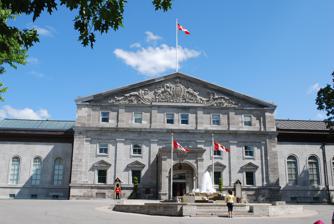
Building: Rideau Hall
Country: Canada
Year built: 1838
Official residence of both the monarch and Governor General of Canada For the television series of the same name, see Rideau Hall (TV series) . Government House Rideau Hall Main façade of Government House General information Architectural style Regency , Norman Revival , Florentine Renaissance Revival Address 1 Sussex Dr. Town or city Ottawa , Ontario Country Canada Coordinates 45°26′38″N 75°41′08″W / 45.443753°N 75.685641°W / 45.443753; -75.685641 Construction started 1838 Cost $82,000 (1868) Client Thomas McKay (1838), The Crown in Right of Canada (1865, 1872, 1899, 1906, 1914, 1925, 2004) Owner The King in Right of Canada Landlord National Capital Commission Technical details Size 9,500 m 2 (102,000 sq ft) Design and construction Architect(s) Thomas McKay , David Ewart , etc. Other information Number of rooms ≈ 175 National Historic Site of Canada Designated 1977 Rideau Hall (officially Government House ) is the official residence of the governor general of Canada , the representative of the monarch of Canada . Located in Ottawa , the capital of the country on a 36-hectare (88-acre) estate at 1 Sussex Drive . The main building consisting of approximately 175 rooms across 9,500 square metres (102,000 sq ft), and 27 outbuildings around the grounds. Rideau Hall's site lies just outside the centre of Ottawa. It is one of two official vice-regal residences maintained by the federal Crown, the other being the Citadelle of Quebec . Most of Rideau Hall is used for state affairs, only 500 square metres (5,400 sq ft) of its area being dedicated to private living quarters, while additional areas serve as the offices of the Canadian Heraldic Authority and the principal workplace of the governor general and their staff; either the term Rideau Hall , as a metonym , or the formal idiom Government House is employed to refer to this bureaucratic branch. Officially received at the palace are foreign heads of state , both incoming and outgoing ambassadors and high commissioners to Canada, and Canadian Crown ministers for audiences with either the viceroy or the sovereign, should the latter be in residence. Rideau Hall is likewise the location of many Canadian award presentations and investitures, where prime ministers and other members of the federal Cabinet are sworn in, and where federal writs of election are "dropped", among other ceremonial and constitutional functions. Rideau Hall and the surrounding grounds were designated as a National Historic Site of Canada in 1977. The house is open to the public for guided tours throughout the year; approximately 200,000 visitors tour Rideau Hall annually. Since 1934, the Federal District Commission (now the National Capital Commission ) has managed the grounds. Name The name Rideau Hall was chosen by Thomas McKay for his villa, drawing inspiration from the Rideau Canal which he had helped construct, though the house was also known colloquially as McKay's Castle . Once the house became the official residence of the governor general, it was termed formally as Government House . However, Rideau Hall stuck as the informal name, and the existence of two names for the building led to some issue: in 1889 the viceregal consort , the Lady Stanley of Preston, was rebuked by Queen Victoria for calling the house Rideau Hall; it was to be Government House, as in all other Empire capitals. Today, however, Rideau Hall is the commonly accepted term for the house, with Government House remaining only in use for very formal or legal affairs; for example, royal proclamations will finish with the phrase: "At Our Government House, in Our City of Ottawa [...]" History McKay villa Floor plan of the original McKay villa superimposed over the present day footprint of Rideau Hall. The building was significantly expanded after its acquisition by the Crown. The site of Rideau Hall and the original structure were chosen and built by stonemason Thomas McKay , who immigrated from Perth, Scotland , to Montreal , Lower Canada , in 1817 and later became the main contractor involved in the construction of the Rideau Canal . Following the completion of the canal, McKay built mills at Rideau Falls , making him the founder of New Edinburgh , the original settlement of Ottawa. With his newly acquired wealth, McKay purchased the 100 acre site overlooking both the Ottawa and Rideau Rivers and built a stone villa where he and his family lived until 1855 and which became the root of the present day Rideau Hall. Locals referred to the structure as McKay's Castle . Even before the building became a viceregal residence, the hall received noted visitors, including three Governors General of the Province of Canada : the Lord Sydenham , the Earl of Elgin , and Sir Edmund Head . It was said that the watercolours of Barrack Hill (now Parliament Hill ) painted by the latter governor's wife, Lady Head, while she was visiting Rideau Hall, had influenced Queen Victoria to choose Bytown (now Ottawa) as the national capital. Also, on 2 September 1860, the day after he laid the cornerstone of the parliament buildings, Prince Edward, Prince of Wales (later King Edward VII ), drove through the grounds of Rideau Hall as part of his tour of the region. Viceregal home Costume ball at Rideau Hall, hosted by Governor General Lord Dufferin at Rideau Hall, 1876 After Bytown was chosen as the capital of the Province of Canada, a design competition was launched in 1859 for a new parliamentary campus. The Centre Block, departmental buildings, and a residence for the governor general were each awarded separately. The winning scheme for Government House was a Second Empire design by Toronto architects Cumberland & Storm . However, it was never built, owing to cost overruns on the construction of the parliament buildings. In 1864, Rideau Hall was leased by the Crown from the McKay family for $4,000 per year and was intended to serve only as a temporary home for the viceroy until a proper government house could be constructed. The next year, Frederick Preston Rubidge oversaw the refinishing of the original villa and designed additions to accommodate the new functions. It was enlarged to three or four times the original size, mostly by way of a new 49-room wing, and, once complete, the first Governor General of Canada, the Viscount Monck , took residence. These additions were opposed by George Brown , who claimed that "the governor general's residence is a miserable little house, and the grounds those of an ambitious country squire." Prime Minister John A. Macdonald agreed, complaining that more had been spent on patching up Rideau Hall than could have been used to construct a new royal palace. Nonetheless, the gatehouse was enhanced by Rubidge and the entire property purchased outright in 1868 for the sum of $82,000. Thereafter, the house became the social centre of Ottawa—even Canada—hosting foreign visitors (the first being Grand Duke Alexis , son of Emperor Alexander II of Russia ), investitures, swearing-in ceremonies, balls, dinners, garden parties, children's parties, and theatrical productions in the ballroom (initiated by the Earl and Countess of Dufferin ), in which members of the household and viceregal family would participate. Probably the largest event held in the ballroom was a fancy dress ball hosted by the Dufferins on the evening of 23 February 1876, which approximately 1,500 guests attended. Rideau Hall from the southeast in 1884 Still, despite the popularity of the events that took place in the building, negative first impressions of Rideau Hall itself were a theme until the early part of the 20th century. Upon arrival there in 1872, the Countess of Dufferin said in her journal: "We have been so very enthusiastic about everything hitherto that the first sight of Rideau Hall did lower our spirits just a little!" In 1893, Lady Stanley, wife of Governor General the Lord Stanley of Preston , said "you will find the furniture in the rooms very old-fashioned & not very pretty [...] The red drawing room [...] had no furniture except chairs & tables [...] The walls are absolutely bare [...] The room which has always been the wife of the G.G.'s sitting room is very empty [...] There are no lamps in the house at all. No cushions, no table cloths, in fact none of the small things that make a room pretty & comfortable." Echoing these earlier comments, the Marchioness of Aberdeen and Temair said upon her departure from Ottawa that Rideau Hall was a "shabby old Government House put away amongst its clump of bushes [...]" A May Day garden party at Rideau Hall, 1898 Various improvements were undertaken over the decades, seeing the first gas chandeliers and a telegraph wire put in, as well as the construction of the ballroom in the same year. By the time Rideau Hall was to live up to its role as a royal home, when its first royal residents— John Campbell, Marquess of Lorne , and his wife, Princess Louise —moved in at the beginning of 1878, many upgrades had been completed. Lorne stated of the hall: "Here we are settling down in this big and comfortable House [ sic ], which I tell Louise is much superior to Kensington , for the walls are thick, the rooms are lathed and plastered (which they are not at Kensington) and there is an abundant supply of heat and light." The princess was not long in Rideau Hall before Fenians posed themselves as a threat to her life and she was ushered back to the UK for both rest and protection. When she returned in 1880, with the Queen greatly concerned for her daughter's safety, it was felt necessary to post extra guards around the grounds of the hall. Princess Patricia of Connaught and Major Worthington at Rideau Hall's skating rink, 1914 Thereafter, members of the royal family would stay periodically at Rideau Hall, if not as governor general then as guests of  the Crown, so that the palace played host to Prince Leopold (later also Duke of Albany) in 1880; Prince George (later King George V) in 1882, 1901, and 1908; Prince Arthur, Duke of Connaught , and Princess Louise, Duchess of Connaught (later also the Duke and Duchess of Strathearn), in 1890 and as the viceregal couple from 1906 to 1912; Princess Louise in 1900; Princess Patricia with her parents from 1906 to 1912; Prince Albert (later King George VI) in 1910 and 1913; Edward, Prince of Wales (later King Edward VIII), in 1919, 1923, 1924, and 1927; Prince George (later also Duke of Kent) in 1926 and 1927; and Prince Henry, Duke of Gloucester , in 1929. A member of the royal family, the Duke of Connaught and Strathearn (grandson of Prince Arthur, Duke of Connaught and Strathearn), lost his life on the grounds of Rideau hall. Theo Aronson , in his 1981 biography of Princess Alice, Countess of Athlone , simply stated that the Duke "was found dead on the floor of his room at Rideau Hall on the morning of 26 April 1943. He had died, apparently, from hypothermia." The diaries of Sir Alan Lascelles , King George VI's private secretary, published in 2006, recorded that both the regiment and Athlone had rejected him as incompetent, and he fell out of a window when drunk and perished of hypothermia overnight. Second World War Left to right: Queen Elizabeth , King George VI , Governor General the Lord Tweedsmuir , and the Lady Tweedsmuir at Rideau Hall on 20 May 1939 When King George VI and his consort , Queen Elizabeth , arrived at Rideau Hall on 19 May 1939, during their first royal tour of Canada , official royal tour historian Gustave Lanctot stated: "When Their Majesties walked into their Canadian residence, the Statute of Westminster had assumed full reality: the King of Canada had come home." The King, while there, became the first monarch of Canada to personally receive the credentials of an ambassador, that being Daniel Calhoun Roper as the representative of the United States . It was thought for a time, after the outbreak of the Second World War , that the King, Queen, and their two daughters— Princesses Elizabeth and Margaret —would move permanently to Canada for the duration of the conflict in Europe; though, Hatley Castle , in Colwood, British Columbia , was purchased by the King in Right of Canada for this purpose, instead of using Rideau Hall. However, it was decided that the royal family leaving the United Kingdom at a time of war would be a major blow to morale and they remained in Britain. During the war, the palace became the home in exile of a number of royals displaced by the invasions of their respective countries back in Europe. Among the royal guests were Crown Prince Olav (later King Olav V) and Crown Princess Märtha of Norway ; Grand Duchess Charlotte and Prince Felix of Luxembourg ; King Peter II of Yugoslavia ; King George II of Greece ; Empress Zita of Austria and her daughters; as well as Queen Wilhelmina of the Netherlands , her daughter, Princess Juliana (later Queen Juliana), and granddaughters, Princesses Beatrix (later Queen Beatrix), Irene , and Margriet . Though the resident governor general's wife, Princess Alice, Countess of Athlone , could do little to add her personal touch to Rideau Hall, due to rationing and scarce supplies, she put many of the other royal ladies to work making clothing for those who had lost their homes in the Blitz . It was then in 1940 that the governor general's office in the East Block of Parliament Hill was closed and moved to Rideau Hall. In December 1941, Winston Churchill arrived at the hall, where he presided over British Cabinet meetings via telephone from his bed. Postwar and closed gates In the state dining room, Queen Elizabeth II (seated, centre) presides over a meeting of the Privy Council , including Prince Philiip (to her left) and Prime Minister John Diefenbaker (at her right) At the end of the global war, the first peacetime ball at Rideau Hall was held for President of the United States Dwight D. Eisenhower , after which life within the household returned to normal. The transition from war to peace was marked by the appointment as governor general of the Viscount Alexander , whose son, Brian, reportedly used the portraits of former governors general throughout the hall as targets for his water pistol . During Alexander's tenure, Government House's first post-war Canadian royal visitors were the heiress presumptive to the throne, Princess Elizabeth, Duchess of Edinburgh (later Queen Elizabeth II), and her husband, Philip, Duke of Edinburgh , who came in late 1951 and, amongst other activities, took part in a square dance in the ballroom (replete with checked shirts). Churchill, once again Prime Minister of the United Kingdom, returned to Rideau Hall in January of the next year, where, sprawled on a sofa with a cigar in one hand and a brandy in the other, he persuaded Alexander to join the British Cabinet. With the death of the King only a month following Churchill's 1952 visit, the front of Rideau Hall was covered with black bunting as a sign of mourning . As one of his last acts as king of Canada, George VI appointed Vincent Massey as not only the first Canadian-born viceregal resident of his Canadian home, but also the first who was single, with Massey having been widowed two years prior to his installation; his daughter-in-law, Lilias, thus acted as Chatelaine of Rideau Hall . Massey spoke of Rideau Hall as "a piece of architecture that might be regarded as possessing a certain lovable eccentricity," in spite of "some of the most regrettable pieces of furniture I have ever seen." Elizabeth II with her Cabinet inside Rideau Hall, 1967 The number of formal occasions at Rideau Hall increased through the 1950s and 1960s, as Canada's diplomatic corps increased and the country gained greater international standing; visitors during Massey's tenure included Queen Juliana, President Eisenhower, Emperor Haile Selassie I of Ethiopia , Jawaharlal Nehru , and the presidents of Germany , Italy , and Indonesia . With the greater ease of travel, more members of Canada's royal family visited as well, including the Queen Mother; Princess Mary, Princess Royal ; Katharine, Duchess of Kent ; Princess Margaret, Countess of Snowdon; Prince Philip, Duke of Edinburgh; and, in 1957, Elizabeth was again in residence, though for the first time as queen. It was during that stay that the Queen made her first-ever appearance on live television ; from Rideau Hall, on 13 October ( Thanksgiving Day ), she delivered an address to Canadians, aired on the Canadian Broadcasting Corporation . The Queen also stayed in her Ottawa government house and held audience with an influx of 53 foreign heads of state and government during Expo 67 , held in Montreal, and Canada's centennial celebrations . During the October Crisis in 1970, Rideau Hall was heavily guarded for a number of weeks, due to the threat from the Front de libération du Québec , who had planted bombs and conducted kidnappings in Quebec during the crisis. Governor General Jeanne Sauvé hosting a garden party outside Rideau Hall in 1985 The relatively free access to the grounds, which had been traditionally allowed since 1921 and enjoyed by tourists and local neighbours alike, ceased during Jeanne Sauvé 's time as governor general from 1984 to 1990; access was granted only through invitation, appointment, or pre-arranged tours on certain days. The decision to do so was based on concerns expressed by the Royal Canadian Mounted Police and the National Capital Commission for the security of the vicereine and brought Rideau Hall in line with other official residences, including 24 Sussex Drive and Buckingham Palace, that did not allow public access. However, Sauvé was reported to have also been personally concerned for her safety, saying: "I'm worried about those crazy men out there." This caused controversy not only because Sauvé had contradicted her earlier statement about Rideau Hall, wherein she said: "oh yes, definitely, it has to be open," but also because it denied Ottawa residents the use of the grounds. One group formed under the name Canada Unlock the Gate Group and asserted the closure was more due to Sauvé's selfish desire for privacy than any real security risks; The Globe and Mail reported in 1986 that the group planned to boycott the Governor General's annual garden party because of what they called her "bunker mentality". Sauvé's successor, Ray Hnatyshyn , reopened Government House and its gardens to the public. Sauvé also entertained a plan suggested by management consultants Price Waterhouse to move from Rideau Hall into Rideau Cottage , both for privacy and cost savings. 21st century Governor General David Johnston with his newly sworn-in Cabinet in the ballroom of Rideau Hall, 4 November 2015 Julie Payette did not take up residence in Rideau Hall during her tenure since, at the time of her appointment in October 2017, renovations that are part of a long-term plan toward 2067 were underway. In particular, the private apartments of the palace were being altered to provide a "sense of privacy and intimacy". Payette instead moved into 7 Rideau Gate , the residence, immediately outside the main entrance to the Rideau Hall grounds, normally reserved for dignitaries on official visits to Canada. Though the alterations to the viceregal family suite were complete by March 2018, further renovations to improve accessibility began immediately after. There was an intent for Payette to move to Rideau Hall in the summer of 2019, but she spent the summer at the Citadelle of Quebec . Governor General Julie Payette and Abdul Jailani, ambassador-designate of Indonesia during a presentation of credentials ceremony at Rideau Hall, 2019 The grounds were again closed through much of 2020 due to the COVID-19 pandemic . During that period, on 2 July, a former Canadian soldier and businessman from Bowsman, Manitoba , drove his truck through Thomas Gate, a pedestrian entrance in the fence surrounding the park. He continued in his vehicle approximately 120 metres along the path beyond before proceeding further on foot, hiding in the rose garden for a few minutes and then moving on towards the greenhouses behind Rideau Hall itself. Groundskeepers noticed the intruder and the Royal Canadian Mounted Police were eventually called. The man, who the police noted was armed, was arrested without incident. Neither the Governor General nor the Prime Minister, who is using Rideau Cottage as a temporary residence while 24 Sussex Drive is under renovation, were on the Rideau Hall property at the time. According to a preliminary investigation by the RCMP, the man intended to have the Prime Minister "arrested" for recent policy decisions. Function Governor General David Johnston holds an audience with Prime Minister of India Narendra Modi in Rideau Hall's large drawing room, 15 April 2015 Rideau Hall's main purpose is to house the governor general of Canada and his or her offices, including the Canadian Heraldic Authority . It is also the residence of Canada's monarch when he is in Ottawa. and has a royal and viceregal household to support the sovereign and governor general, comprising a maître d’hôtel , chefs , footmen , valets , dressers, pages , aides-de-camp (drawn from the junior officers of the Canadian Armed Forces ), equerries , and others. The majority of Rideau Hall's area is dedicated to affairs of state; only 500 m 2 (5,400 sq ft) of the total 9,500 m 2 (102,000 sq ft) given to private living quarters. Some 200 events are held at Rideau Hall every year, most being Canadian award presentations and investitures. In this way, the palace is where prime ministers and other members of the federal Cabinet are sworn-in and federal writs of election are dropped, among other constitutional functions of the governor general. Heads of state and government , both incoming and outgoing ambassadors and high commissioners to Canada, and Canadian Crown ministers and loyal opposition leaders are received at Rideau Hall for audiences with either the viceroy or the sovereign, should the latter be in residence. Although there is a state dining room in Rideau Hall, state dinners and luncheons are usually held in the larger ballroom or tent room. In setting up for a formal meal, a measuring stick is used to set the tableware and locate the charis relative to the tables uniformly. The ingredients and wines are "100 per cent Canadian [...] reflecting Canada's many cultures." The residence is also open to the public, running a visitors' program and free tours of the state rooms throughout the year, as well as educational tours for students; it is the only one of the six official residences in the National Capital Region that is publicly accessible. A visitors' centre is on the grounds, adjacent to the main gate. Rideau Hall takes part annually in Doors Open Ottawa and children may trick-or-treat at the house each Hallowe'en . Architecture Floor plan of the main level of Rideau Hall, showing the various accretions onto the original McKay villa The original 1838 structure was relatively small; only two storeys tall with a full-height, central, curved bay, and an accordingly curved pediment on top, the villa was designed by Thomas McKay (who had also designed and built Earnscliffe ) in a Regency style , inspired by the work of architect Sir John Soane , who had himself designed a never-realised government house for the then capital of Upper Canada , York , in 1818. Unlike the present arrangement, the rooms of the McKay villa for entertaining, sleeping, and service were dispersed throughout the two floors of the structure, with the main parlour on the second level, in an oval room behind the curved, south bay, which National Capital Commission Chief Architect David Scarlett said in 2014 was made in such a shape so as to display the advanced abilities of McKay's stonemasons. The main entrance to the house was on the west side and opened into a hall with stairs to the upper floor directly ahead. Along the south front were a library, a dining room, and a boudoir, all with French doors opening onto a narrow balcony ; the dining room was served by three of these doors, one of which now opens into the tent room's antechamber, one into the long gallery, and one that still opens to the outside. The French door originally opening from the boudoir is today the window of the Pauline Vanier room. The Monck wing in 2018; the verandah was removed between 1911 and 1939 A 1911 image showing the Monck wing (left), the Grey addition (centre right), with the bowed front for the governor general's study, and the Minto wing (far right) Initially rented from the McKay family as a temporary accommodation for the Canadian viceroy, the house has since been expanded numerous times. The Viscount Monck oversaw the first addition to the villa in 1865: a long wing extending to the east and built in a style that, while attempting to be harmonious with the original, was intended to resemble the governor general's residence in Quebec, Spencer Wood , which Monck greatly preferred over Rideau Hall. The extension was thus done in an overall Norman style of design that was typical in Quebec at the time, and had a similar long, covered verandah , a cross hall, and a new staircase capped by an ornate stained glass lantern . The exterior walls were clad in ashlar limestone masonry and the roof in cedar shingles until replaced by copper in 1913. In 1872, during the tenure of the Earl of Dufferin, the indoor Tennis Court and the ballroom were added to the western end of the house, arranged to the south and north, respectively, of the main entrance. The ballroom is a structure of heavy timber framing with brick infill and finished stone exterior. Then, when the Earl of Minto arrived in 1898 with his large family and household, the Minto wing was constructed on the east end of Rideau Hall and was completed in the following year, though this was again intended to only be a temporary measure until a proper government house could be built. Minto's successor, the Earl Grey , added the governor general's study to the far east end of the Monck wing, thus symmetrically balancing out the curved bay and pediment of the original McKay villa to the west. Images of the west facade of Rideau Hall before (above) and after (below) the addition of the Mappin block in 1914. One of the greatest alterations to the form of Rideau Hall came in 1913, with the construction of the Mappin block as a link between the ballroom and what was then the tennis court (today the tent room), as well as to disguise the misalignment between those two structures. As such, Chief Dominion Architect David Ewart designed the Mappin block in an "adapted Florentine architectural style ", using limestone ashlar , and extended that over the flanking wings by re-facing them and harmonizing their window and cornice heights. The Mappin block itself is three storeys in height, and its front is divided by pilasters into five bays , with the central one slightly wider than the equal other four. The windows on the main floor are each surrounded by smaller pilasters beneath a triangular pediment formed by keel moulding geisons , while the second level windows are each simply framed by astragal moulding broken at the top by a keystone . A heavy entablature separates the second and third levels, atop which sits less pronounced pilasters and simply framed windows, with the entire facade capped by a narrow cornice and a pediment with a tympanum that bears a bas relief of the Royal Arms of the United Kingdom (believed to be the largest rendition in the Commonwealth ). (Clockwise from top) the porte-cochère of the Queen's Entrance, seen behind; the escutcheon of the Arms of Canada in 1868 as carved into a stone atop the porte-cochère; the chandelier light fixture and herringbone brickwork in the porte-cochère's vault Rideau Hall's main entrance is part of the Mappin block. To honour Queen Elizabeth II, the doorway was, on 1 July 2017 (the sesquicentennial of Confederation , in the 65th year of Elizabeth's reign), named the Queen's Entrance by Governor General David Johnston in a ceremony attended by Prince Charles and his wife, Camilla, Duchess of Cornwall . The bronze grilles on the doors are formed into a geometric pattern meant to represent infrastructure associated with settlement, including the Canadian Pacific Railway , while circular etching on the glass panels evokes indigenous cultures and the vertical lines echo paintings by Tom Thomson . The exterior handles are each fashioned from paired bronze dowels with elements, attached at top and bottom, formed from the same metal to appear as twigs. Inside, the push-plates, also of bronze, each have one of the supporters from the Royal Coat of Arms of Canada carved into them. Affixed to the exterior wall next to the entrance is a plaque made of forged and carved bronze shaped to appear as seven short, vertical planks of driftwood joined by a horizontal scroll in polished brass, bearing the words The Queen's Entrance / Entrée de la reine , under the crowned royal cypher of Elizabeth II. These pieces, along with the grilles, were made by artist and blacksmith Cairn Cunnane. For formal arrivals at the main door, this addition also included a porte-cochère with three arched openings between columns resting on the foundations of posts that supported the McKay villa's porte-cochère. The centre opening is topped with a carved stone rendition of the shield of the Royal Arms of Canada as it appeared between 1868 and 1870. All the arches can be fitted during the winter with fanlights and glass doors to provide an enclosed space in which to exit cars. On the third floor of the Mappin block is the apartment for aides-de-camp. It is from the kitchen within that apartment that the flagpole can be reached via a ladder and an attic space. Further projects that were completed by 1914 were the enargement in 1912 of the state dining room and addition of the long gallery to the east of the tent room. Off the long gallery is the verandah, added in 1927. It is a simple, stucco-clad structure containing one room with large windows and French doors overlooking the upper terrace lawn in the corner between the Dufferin and Monck wings. Between the windows are half-round and flat classical pilasters. A set of stairs leads from the French doors to the upper terrace. The royal coat of arms of the United Kingdom carved into the tympanum of the pediment atop the Mappin block in 1914, seven years before the creation of the Royal Coat of Arms of Canada . Evidence of the 2006-2007 restoration can be seen in the mismatched colouration of the stones in the hood mould . An accessible entrance—opened by Anne, Princess Royal , and named after her—was added in 1982 and the Minto wing was eventually converted from residences to offices. Then, at the prompting of Governor General Michaëlle Jean , the main facade of Rideau Hall underwent a major renovation through 2006 and 2007, overseen by the National Capital Commission, which has been responsible for the maintenance and upkeep of the building and its grounds since 1986. Masonry was treated and restored, the original sash windows rehabilitated and stripped of their lead paint, and the copper roof of the Mappin wing was repaired. This was the first time any considerable work had been done on the front façade since the 1960s. A project began in 2012 to replace the building's climate control system —consisting of three large external chillers and multiple window-mounted air conditioners —with a geothermal heating and cooling system, expected to supply approximately half of the building's heating requirements during winter, until the geothermal system is expanded in future. The hall was designated as a classified heritage property by the Federal Heritage Buildings Review Office in 1986, giving it the highest heritage significance in Canada. Decor and furnishings Rideau Hall has long been a collection point for Canadian art and cabinetry. As early as the first viceregal inhabitants, the hall has held pieces by prominent Canadian cabinet makers, such as Jaques & Hay of Toronto , James Thompson of Montreal, and William Drum of Quebec. Originally, the interior decoration was heavily Victorian , with many Rococo influences. Renovations, however, have turned the interiors into predominantly Georgian spaces, with Adam and Palladian elements. Until the 1960s, the contents and colours of the house changed with each successive royal and viceregal family; the consort typically seeing it as her duty to update Rideau Hall to suit both her personal and contemporary tastes. The long gallery features Chinoiserie decorations collected by the Marchioness of Willingdon Today the rooms are furnished both with elements from the history of the residence as well as art and other objects that showcase contemporary Canadian culture. The long gallery's Chinoiserie decoration was restored in 1993 at the direction of Gerda Hnatyshyn, wife of Governor General Ray Hnatyshyn, putting back much of the furniture and artifacts that had been collected by the Machioness of Willingdon throughout her tour of China in 1926. The space, used to greet and host functions for ambassadors and high commissioners to Canada, now contains five carpets donated by the Hongkong and Shanghai Bank and a Steinway & Sons baby grand piano that belonged to Glenn Gould . Other consorts left their mark on Rideau Hall, such as Princess Louise's painted apple branches on a 6-panel Georgian door (into the room adjacent to the Pauline Vanier room) in the first-floor corridor and Nora Michener's donated collection of Inuit sculpture. Governor General Adrienne Clarkson and her husband, John Ralston Saul , not only oversaw the extensive repainting of the state rooms from a consistent white to more historically accurate and polychrome palette, but also worked with Ontario potter Bill Reddick to develop Rideau Hall's first Canadian porcelain state dinner service. Since Vincent Massey's time as governor general, the viceroy has worked closely with the Department of Public Works and Government Services in repairing and refurbishing Rideau Hall; the department now provides a more systematic approach to the maintenance of the palace, with a full-time building manager in charge of the project. The National Capital Commission is charged with the decoration of the rooms; since 2004 the commission has undertaken a project to restore many of the salons and other state rooms to the period in which they were first built. McKay villa and Mappin block (Clockwise from top) the reception room of Rideau Hall, showing original windows of the McKay villa (right), now blind ; the three original McKay villa French doors in the reception room; the Edwardian-style entrance hall inside the Mappin wing; the door across from the top of the stair enters into the reception room The sole remaining part of the original McKay villa is the reception room on the ground floor and the royal suite directly above. The former was created in 1913 by removing the interior partitions of the villa; the baseboards, mouldings, and trims date from that era. It is where small ceremonies and presentations take place, while the latter is an oval room that was previously the drawing room of the original McKay villa and was subsequently used as a ballroom, a studio, and a study before becoming the monarch's bedroom. Some signs of the McKay house are still visible, notably in the now blanked window on the north wall of the reception room and the ornate plaster ceiling in the royal suite. Directly west of these rooms is the Edwardian Mappin wing, which contains the entrance hall. Its walls are partly panelled, partly clad in marble; the lower floor covered in mosaic tile and the upper with wood. The two levels are connected by a wide, white marble, central stair; to each side, at the upper landing, are marble guards with ornate, Neoclassical balustrades . Across from the top of the stair is a door to the reception room. In 2012, bronze and art glass handrails, funded by a private donation from Rouge Herald Extraordinary Roger Lindsay and commissioned by the National Capital Commission, were added to each side of the stair to both improve accessibility and commemorate the Diamond Jubilee of Queen Elizabeth II . As such, bronze plaques bearing the Queen's royal cypher , the dates 1952 and 2012, and the words vivat regina ( Latin for 'Long live the queen') were affixed to the bases of the marble stringers on either side of the staircase. The proportions and configuration of the handrails were inspired by the Edwardian architecture of the entrance hall and the decorations were intended to "evoke the nation's history, without resorting to conventional iconography." To express the work of the human hand as well as that of machines, the handrail comprises both forged or hand-tooled , fluidly shaped components—the branch-shaped bars, volute brackets, the icy, flowing patterns etched on the narrow art glass panels—with rectilinear, stock, machined -bronze pieces. This meeting of nature and human creation "stands for the tie between Canada's evolution as a country and the landscape that nurtured it." The shield of Roger Lindsay's coat of arms is affixed discreetly to the lower newel post, on the north side of the stair. The Royal Window in the entrance hall The Viceregal Window in the entrance hall On the opposite wall, to the left of the entrance, is the Royal Window—a stained glass piece commemorating the 40th anniversary of the accession of Elizabeth II to the throne, displaying, between the Queen's Canadian royal standard above and the Great Seal of Canada below, the monarch's coat of arms for Canada surrounded by the shields of each of the provincial coats of arms. Additionally, in the top two corners are images of Elizabeth's royal cypher, balancing out representations of the Sovereign's badges for both the Order of Canada and the Order of Military Merit in the bottom two corners. Another stained glass window is found to the right of the entrance, marking the first appointment of a Canadian-born governor general; the viceregal position is symbolized by a crowned lion holding a maple leaf and surrounded by the shields of the arms of the first seven persons to hold the post. The Dufferin wings Book-ending the Mappin wing are the tent room—used for slightly less formal gatherings—and the ballroom—the centre of state life at Rideau Hall. It is in the latter space that honours and awards ceremonies take place and members of the Cabinet are sworn in; as such, it is the second most photographed and televised room in Canada, preceded only by the House of Commons . The ballroom is also where ambassadors present their diplomatic credentials and large-scale state dinners are held; some 60,000 meals are served in the ballroom every year to up to 130 guests per function. The room can accommodate 350 people for functions not requiring tables. Both the tent room and ballroom were added during the tenure of the Earl of Dufferin . The ballroom, with the Sovereign's Wall the far end The ballroom's ornamental moulding A double-height space, the ballroom is lined with tall, arched windows placed between rectangular pilasters that are topped with gilt, acanthused capitals. Cable moulding trim surrounds most of the openings and, around the perimeter of the room, at the intersection of walls and ceiling, is a deep and ornate plaster crown moulding formed by a godroon textured frieze and a heavy dentiled bed-mould between layers of talon and gorge mouldings. Above this is the Victorian, lacunar, clear span vaulted ceiling, from the centre of which hangs a one- ton chandelier , containing 12,000 pieces of Waterford Crystal , that was presented by the British government on Victoria Day in 1951 as a token of gratitude for Canada's role in World War II. The north wall, known as the Sovereign's Wall, is solid and used to display portraits of monarchs or other large paintings. Also, in an alcove off the antechamber to the ballroom is a stained glass window that celebrates the excellence of Canadian performing artists and the establishment of the Governor General's Performing Arts Awards. The present décor in the ballroom— powder blue walls with beige marbleized pilasters, cream trim, and shades of peach , cream, and old gold on the ceiling, all with gilt highlights—was implemented by Adrienne Clarkson when she was the Queen's representative between 1999 and 2005. By stripping away a more monochrome palette that had been applied to the room in the 1970s, this restored the ballroom to a scheme closer to the original that was in place when the room was first completed in 1872. The carpet, which was the last element of the ballroom's seven-year restoration project, is in "mixed tones of gold, cream, and blue-green," with a lattice pattern over the body of the rug and a twisting acanthus leaf pattern (matching the pilaster capitals) around the border. It was hand-woven , using the low cut and loop technique, by Miritech Carpets in Kitchener - Waterloo, Ontario , which is the only Canadian-owned mill in the country. Miritech also produced the rug in the state dining room. The previously used rug, in place for 16 years, was cut up and reused in secondary rooms and other residences. The new rug covers a floor made of oak set in a herringbone pattern . The tent room's appearance is drawn from the early use of striped fabric draped on walls The appearance of the tent room is inspired by the earlier use of striped fabric, draped on the walls and hung in swaths from the ceiling, in order to temporarily transform what was normally the tennis court into a hall for banquets and parties. The room today has a wall covering of vertically striped, red and gold fabric with a padded backing, which rises to meet the same fabric, hung in a swag fashion outwards from a single coffer in the centre of the ceiling and trimmed around the perimeter of the room with a scallop edged valence of simple passementerie and tassels . This gives the space an overall resemblance to the interior of a large tent . The west wall of the room is broken by series of windows, each paired with a double door into the long gallery on the opposite wall, and, between them, a continuous frame and panel wainscoting . All this woodwork, including the door frames and other trim, is painted in a gloss white to contrast with the textured and patterned wall fabric. Monck wing The Pauline Vanier room contains furniture and other cabinetry works crafted by Canadians Within the Monck wing, built between 1865 and 1866, are other living quarters and drawing and dining rooms generally for non-state affairs, such as the Pauline Vanier room, a small sitting room where informal meetings are held with visiting heads of state and other officials. The room was originally created in the 1960s by Pauline Vanier out of an old aide-de-camp smoking room , giving the space pine panelling and filling it with antique furnishings from Quebec. However, it was later again refurbished to remove the tongue and groove planks Vanier had installed and which were said to be reminiscent of suburban basement panelling popular in the 1970s. The Pauline Vanier room today contains furniture and other cabinetry works by Canadian artisans, as well as works by Canadian artists such as Kenojuak Ashevak , Emily Carr , and Norval Morrisseau . For more formal gatherings both before and after state events, as well as for entertaining visiting heads of state and their party, the large drawing room, on the south side of the Monck wing, is used. Previously called the red salon, the space underwent thorough renovations in 1901, updating it to the Edwardian style that was popular at the time, giving it boiserie panelling formed from plaster mouldings, a layered crown moulding, as well as windows and doors with chambranled montants, the latter openings also equipped with moulded, classical overdoors . On the walls of the drawing room are hung portraits depicting the viceregal consorts of previous governors general. Directly across the hall from the large drawing room is the state dining room, which is reserved for state dinners for visiting heads of state with smaller parties, with the table seating a maximum of 42 guests. in 1909, the dining room, too, was renovated to a similar Edwardian look, but its present day layout did not emerge until the late 1940s, after various subsequent renovations. The sterling silver sets on display in this room are on loan from Buckingham Palace . Governor General Adrienne Clarkson (right) with Russian president Vladimir Putin (left) in the governor general's study, 2000 Governor General the Earl Grey in the governor general's study, 1909 The governor general's study sits at the far east end of the Monck wing's ground floor, next to another study allocated for the viceroy's consort. The former is panelled in carved wood that was installed when the room was constructed in 1906, with the names of each governor general applied in succession around the room, below the dado rail and a rendition of the sovereign's arms for the United Kingdom as a focal piece above the fireplace (reflecting the era in which the room was fitted). When the prime minister arrives for an audience with the governor in the latter's study, he or she uses the dedicated prime minister's entrance, which is on the north side of the Monck addition, and opens into the easternmost of the wing's two staircases, from which it is only a short walk to the viceroy's office. Across from the study, the library contains a complete collection of Governor General's Literary Award winning works. [ n 1 ] This room began as a bedroom for Lady Monck, later becoming the governor general's office, a boudoir, the military secretary's office, a smoking room, a flower room, and a card room, before being assigned its current role in 1952. Further, the Monck wing houses another, smaller drawing room and a billiard room. The viceregal suite, consisting of a study/living room, a large bedroom, and a kitchenette, is at the far west end of the upper floor. Also on the second level is the royal suite (the bedroom being the former parlour of the McKay villa) and the other guest bedrooms, each being named for a former British governor. The descendants of these men were approached in the 1990s with a request for donations of historical memorabilia, to which, amongst others, the Devonshires—relations of the ninth Duke of Devonshire —responded with a Regency mirror that had been used at Chatsworth House . On that floor is also a chapel , installed during the Michener period, and which was made ecumenical and opened on 2 July 1967, in the presence of Queen Elizabeth II, for both Anglican and Roman Catholic services. Art (Clockwise from top) works of art in the antechamber to the ballroom; a Haida carving in the Pauline Vanier room; the portrait of Governor General Jeanne Sauvé by Cleeve Horne Originally, most of the art in Rideau Hall was the personal property of the incumbent governor general and, as with much of the furnishings, was removed upon the end of the viceroy's commission. Starting in the 20th century, however, more and more pieces, including objets d'art , paintings, sculptures, books, furnishings, and rugs, were added to the dedicated Crown Collection for Government House, either through gifts or purchases; for instance, in 1946, Sir James Dunn presented the Crown with two paintings by Johann Zoffany . Today the collection of furnishing, art, and artifacts at Rideau Hall is composed of private gifts from the Canada Fund (a foundation created by the government of Canada) and the Friends of Rideau Hall. The pieces, though predominantly Canadian in origin—including works by Lawren Harris , Emily Carr , Jean Paul Lemieux , Bill Reid , William Kurelek , Jean-Paul Riopelle , and Allen Sapp —also represent the Far East, Europe, and other regions and can be arranged thematically, such as the Asian-influenced pieces in the long gallery and the portraits of Canadian governors general in the reception room. The Crown Collection works on display are also usually augmented with approximately 100 art pieces and antiques on loan from various museums, galleries, and private collections; this continues a tradition started in the 1930s, when the National Gallery lent pieces to the viceroy at the time, the Earl of Bessborough . In Adrienne Clarkson's words, "the mix of furniture and other objects here now reflects the country, the people who came and settled here, and became part of the Canadian story." {{{annotations}}} A copy of George Hayter 's portrait of Queen Victoria in the tent room Additionally, since the time of Clarkson's appointment, themed artistic exhibitions have been mounted at Rideau Hall, such as that during the tenure of Michaëlle Jean wherein the show "Body and Land" featured select silkscreen prints from the artist's book The Journals of Susanna Moodie by author Margaret Atwood and artist Charles Pachter. What had been praised during Clarkson's tenure, however, was soon critiqued when it was revealed that into Jean's appointment, Rideau Hall's interpretation and exhibition planner, Fabienne Fusade, was removing from sight the portraits of Canada's past and present sovereigns and other members of the royal family, in order to fulfill Jean's wish to make the vice-regal residence a showcase for Canadian art and give "a strong image of Canada"; [ n 2 ] the portrait by Jean Paul Lemieux of Queen Elizabeth II and the Duke of Edinburgh that had for decades dominated the focal wall of the ballroom was shifted to the rear wall, thereby bumping the copy of George Hayter 's state portrait of Queen Victoria that had hung there to the tent room, where the portraits of Canada's British governors general had been collected together. These moves and removals were criticized by the editorial board of the National Post , as well as other journalists, [ n 3 ] as having "demoted and ghettoized" history in order to "siphon off the great symbolic power of the monarchy, to further [the staff's] particular tastes and agendas," noting that Rideau Hall should not be used "primarily [as] an art gallery." Grounds (Clockwise from top) sentries from the Governor General's Foot Guards at the entrance of the property; the sign at the main gate; the wrought iron fence as it runs along Princess Avenue Rideau Hall's 0.36-square-kilometre (88-acre) contains uniquely Canadian landscapes designed in the natural and formal styles , including broad lawns, groves of trees (there are over 10,000 trees on the property ), and meandering roads and pathways. The property is surrounded by a 2,500-metre-long (8,200 ft) Victorian style cast iron and cast stone fence put up from 1928 into the 1930s. The Main Gate and adjacent Gate Lodge were designed by Frederick Preston Rubidge and constructed between 1867 and 1868; the gates themselves were produced by William Glendinneng Manufacturer of Montreal. The light fixtures atop the piers to either side of the gate were added at a later date. These elements, the Gate Lodge, and the fence and other gates were together designated as a federal heritage building on 16 January 1987. The piers and ironwork of the perimeter fence were modelled on those of the Main Gate. The entire site is divided into five distinct areas: the wooded entrance park (trees, groundcover, daffodils , and lawn), the open parkland (meadow), the sugar bush , the ornamental gardens , and the farm (out-buildings and open area). The last once included a herd of cattle and fields used to grow hay, but today the only remaining agricultural ventures are the vegetable and herb gardens that have been worked since the time of the McKay family. From these fields, plants, fruits, and edible flowers are used in the palace kitchens, and a greenhouse and flower garden provide flowers for the hall and other government buildings in Ottawa. Further, during the early spring months, the maples throughout the property are tapped for syrup making. In total, more than 10,000 trees grow on the grounds. Additionally, there is a one-kilometre-long (0.62 mi) honorary segment of the Trans Canada Trail on the property. (Clockwise from top) the inukshuk created by Kananginak Pootoogook and erected in 1997; the Fountain of Hope in the forecourt ; the skating rink on the grounds of Rideau Hall; the totem pole by Mungo Martin As with the house that sits on them, the grounds too were transformed throughout the decades: Lady Byng created the existing rock garden , with a reflecting pool and wild corner for growing trilliums and orchids ; a totem pole by Kwakiutl carver Mungo Martin was gifted to the Earl Alexander of Tunis by the Lieutenant Governor of British Columbia - in-Council ; the Fountain of Hope was initiated by Gerda Hnatyshyn to mark the International Year of Disabled Persons , built in front of Rideau Hall, and dedicated to Terry Fox ; and an inukshuk by artist Kananginak Pootoogook , from Cape Dorset , Nunavut, was built to commemorate the second National Aboriginal Day , in 1997. The Canadian Heritage Garden is a formal rose garden championed by Gerda Hnatyshyn and constructed to mark the 125th anniversary of Confederation. Also, each member of the royal family or visiting dignitary to Rideau Hall is asked to plant a tree; as such, the park, mostly along the main drive, is dotted with nearly 100 trees with small plaques at their bases listing the name and office of the person who planted each particular tree. These include Queen Elizabeth, the Queen Mother ; Diana, Princess of Wales ; Prince Charles, Prince of Wales ; King George VI; and numerous by Queen Elizabeth II. Foreign dignitaries who have planted trees include John F. Kennedy , Jacqueline Kennedy Onassis , Richard Nixon , Bill Clinton , Kofi Annan , Boris Yeltsin , Vladimir Putin , Vicente Fox , and Emperor Akihito . Throughout their history as a royal park, the gardens have hosted numerous activities and events. The earliest governors general added amenities such as a curling rink, a skating pond (which remains in operation, making it one of the oldest rinks in North America ), toboggan runs, [ n 4 ] tennis courts, and the like, and many of the guests at Rideau Hall would partake in these outdoor activities, including Prime Ministers William Lyon Mackenzie King and Robert Borden , who would often skate on the iced over pond with the viceregal family. Of the tobogganing, Lieutenant William Galwey, a member of the survey team that laid out the Canada–United States border and later visited Rideau Hall in November 1871, said: "It is a most favourite amusement at Government House. Ladies go in for it. I think they like rolling over and over with the gentlemen." The Visitor Centre is used to facilitate tours of the property The grounds of Rideau Hall have been open to the public since 1921, when the Lord Byng of Vimy 's aide-de-camp resolved to open Government House to "all who had a right to be there," a move that outraged the traditionalists. Today an expanded Visitor Centre (formerly the gardener's cottage ) has been established to facilitate tours. Garden parties are held by the viceroy in the summer months, continuing the tradition started by the Lord Lisgar in 1869, and each year the governor general holds a New Year's Levée , an event that traces its roots back to the French royal government and which welcomes guests from the public to attend and participate in skating, sledding, and refreshments. The park also hosts the Rideau Hall Cricket Association and Ottawa Valley Cricket Council, which continues the tradition of cricket being played in the vice-regal residence's gardens, beginning when the cricket pitch was laid out by the Viscount Monck in 1866. Matches continue to be played at the hall during summer weekends. Other structures The Dome Building on the grounds of Rideau Hall, 2018 Other than Rideau Hall itself, there are 27 buildings around the property, including Rideau Cottage (currently serving as a temporary official home for the Prime Minister and his family ); offices for the Royal Canadian Mounted Police, National Capital Commission, and Public Works and Government Services Canada; the Governor General's Foot Guards ' House; the Gasometer or Dome Building (built in 1877 as storage for coal gas used for lighting in Rideau Hall ); the Visitors Centre; the Farm Building; and stables. Additionally, there are six greenhouses. Surrounding properties Though not on the grounds of Rideau Hall, St Bartholomew's Anglican Church is located across MacKay Street on property once belonging to the MacKay Villa estate. It is regularly used by governors general and their families and sometimes by the sovereign and other members of the royal family, as well as by viceregal household staff, their families, and members of the Governor General's Foot Guards, for whom the church also is a regimental chapel. Also nearby is 7 Rideau Gate , which is a guesthouse for distinguished visitors of the Crown situated just outside and facing onto the forecourt of the main gate of Rideau Hall. See also Canada portal Monarchy portal Ontario portal Government Houses in Canada Government Houses of the British Empire and Commonwealth List of buildings in Ottawa List of palaces Notes